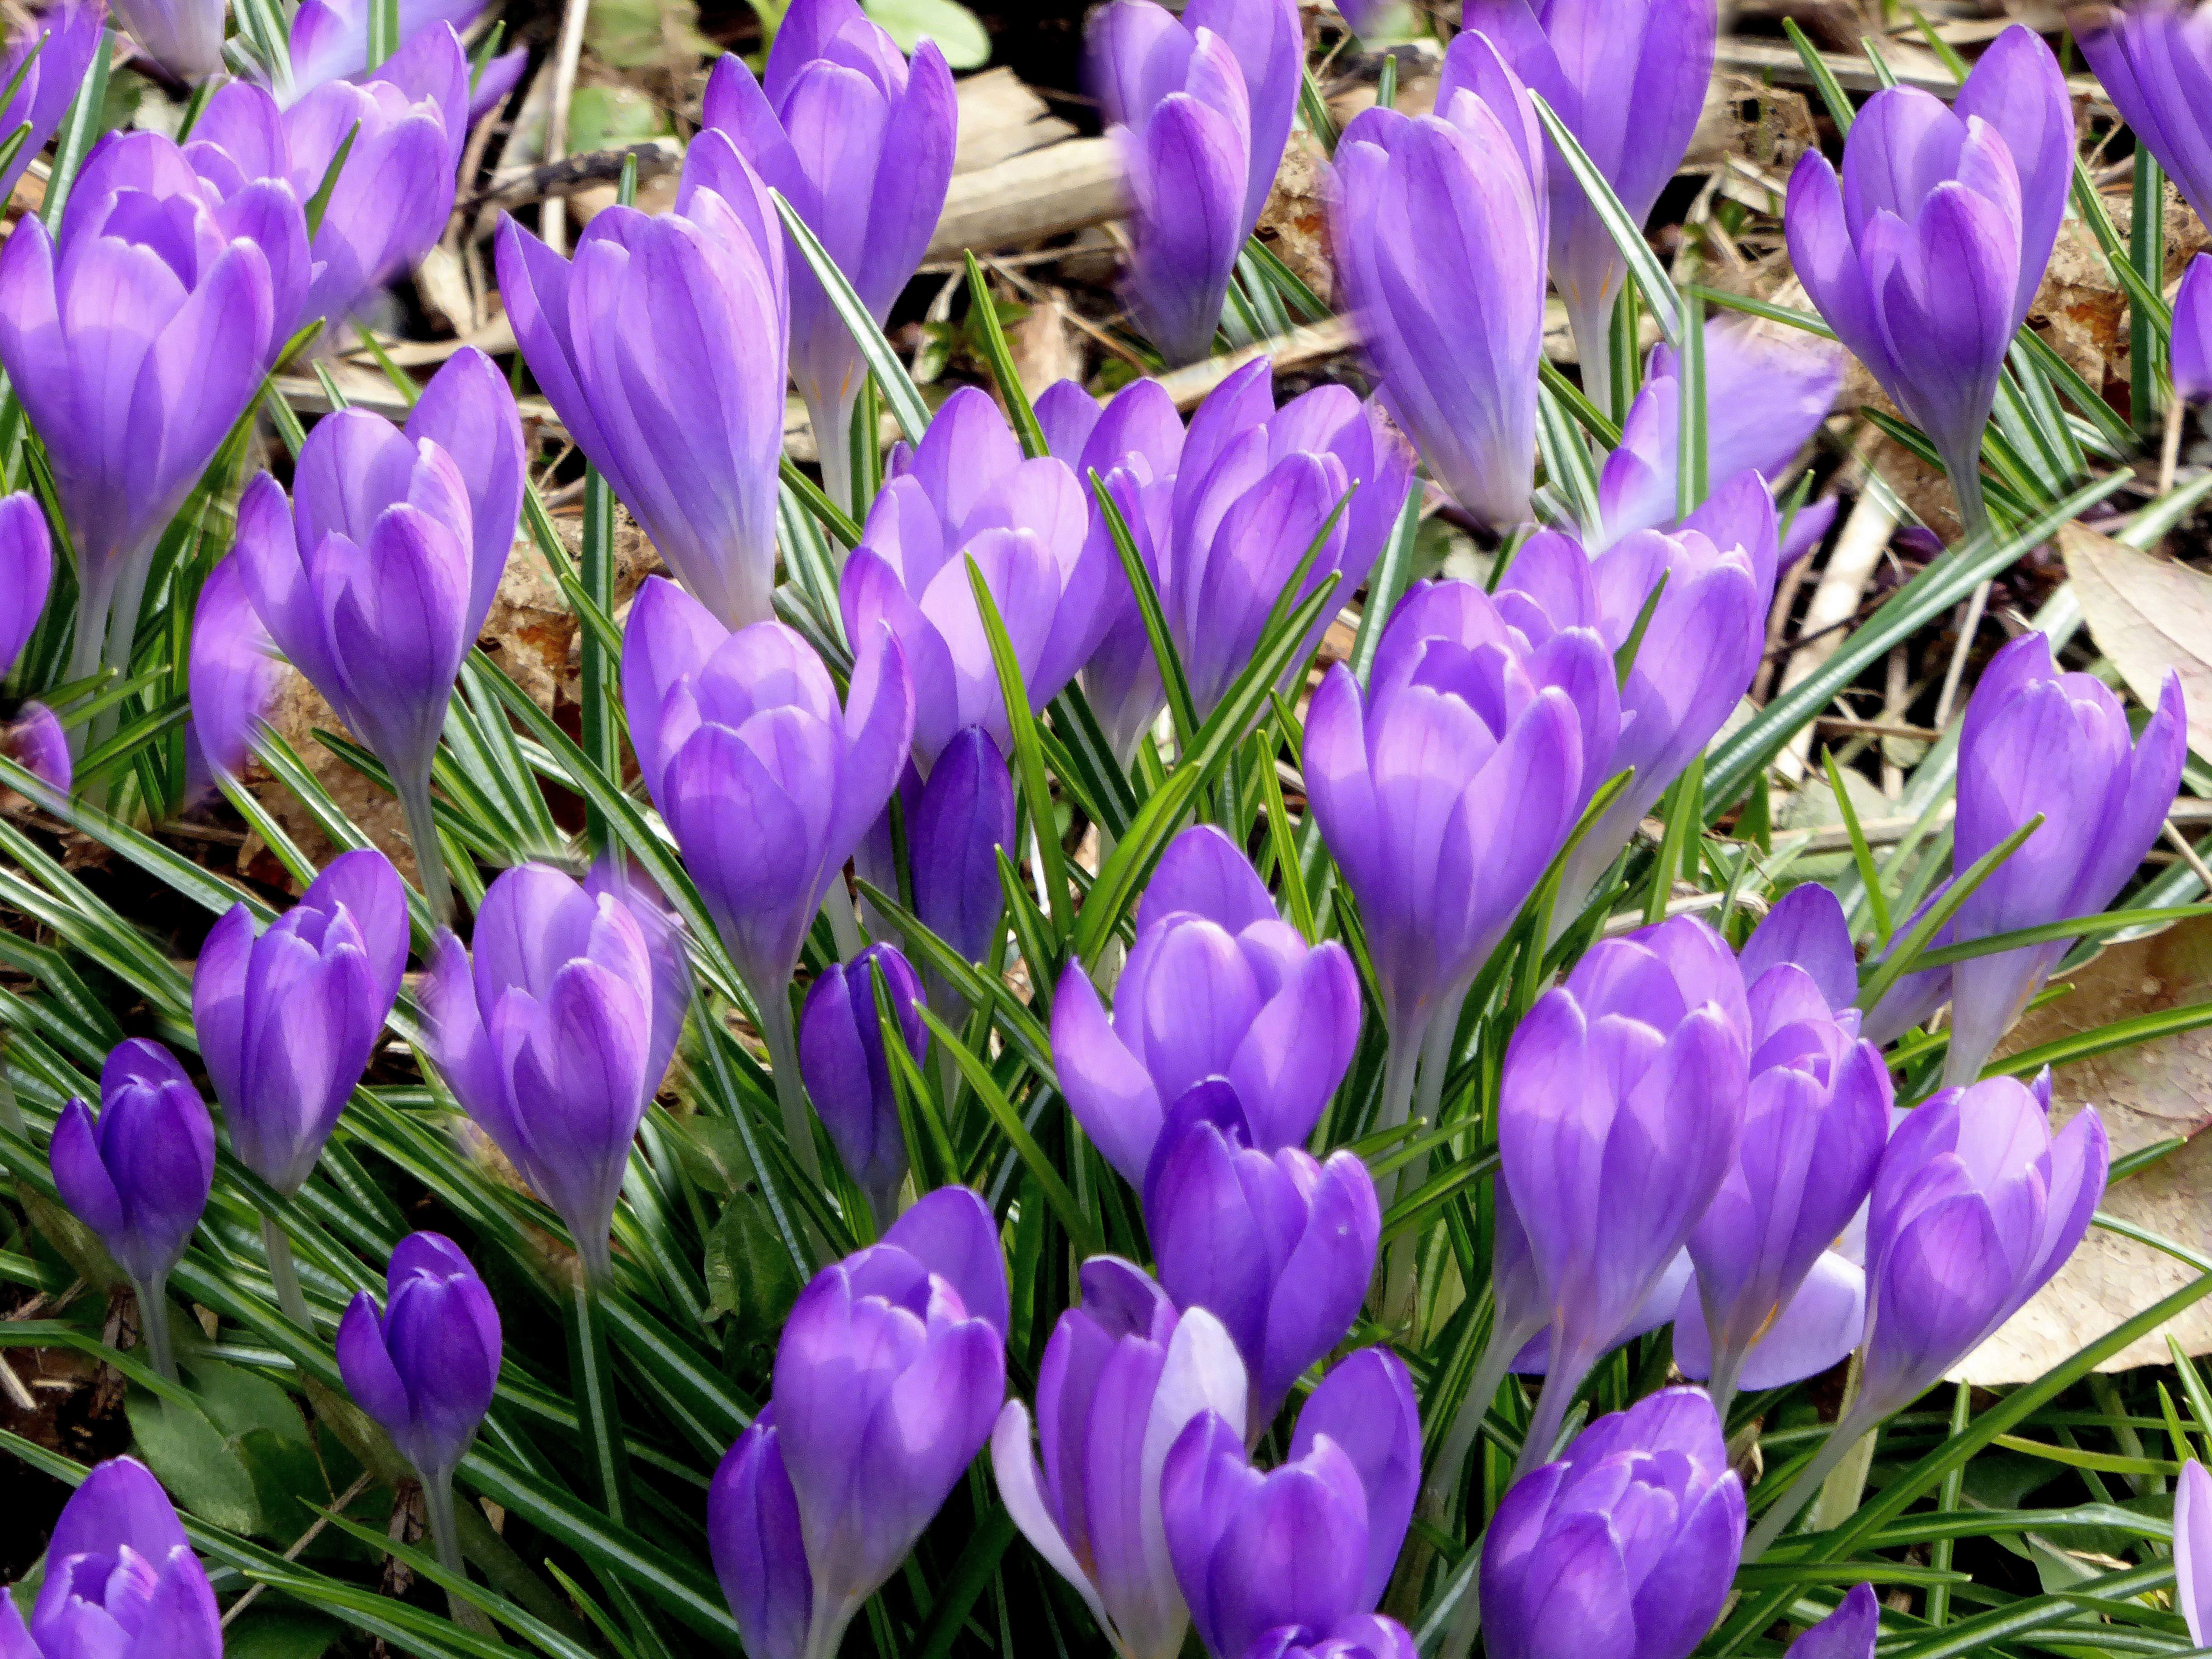
plant, meadow, flower, purple, spring, botany, close, flora, crocus, early bloomer, spring flower, flowering plant, land plant, iris family